Barnstaple Castle

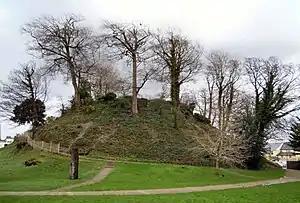
Barnstaple Castle's motte in 2018

Barnstaple Castle stood near what is now the centre of the town of Barnstaple, Devon. When it was built, it was on the western side of the fortified town and commanded a good view of both the town and its important river crossings. The castle was built on top of an early medieval cemetery.